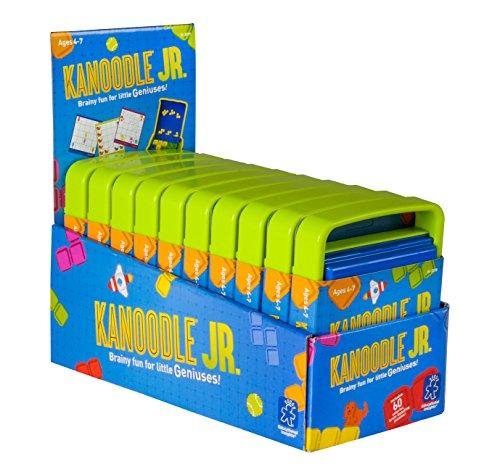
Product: Educational Insights Kanoodle Jr. Game, Ages 4 and Up, 60 Puzzles in Each Game, Large Pieces for Smaller Hands, (Pack of 10 Games)
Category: Toys & Games | Learning & Education
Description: Kanoodle designed just for kids.
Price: $89.00
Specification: ProductDimensions:11.4x7x6.1inches|ItemWeight:5.16pounds|ShippingWeight:5.16pounds(Viewshippingratesandpolicies)|DomesticShipping:ItemcanbeshippedwithinU.S.|InternationalShipping:ThisitemcanbeshippedtoselectcountriesoutsideoftheU.S.LearnMore|ASIN:B01MS791WF|Itemmodelnumber:EI-3079|Manufacturerrecommendedage:4-7years